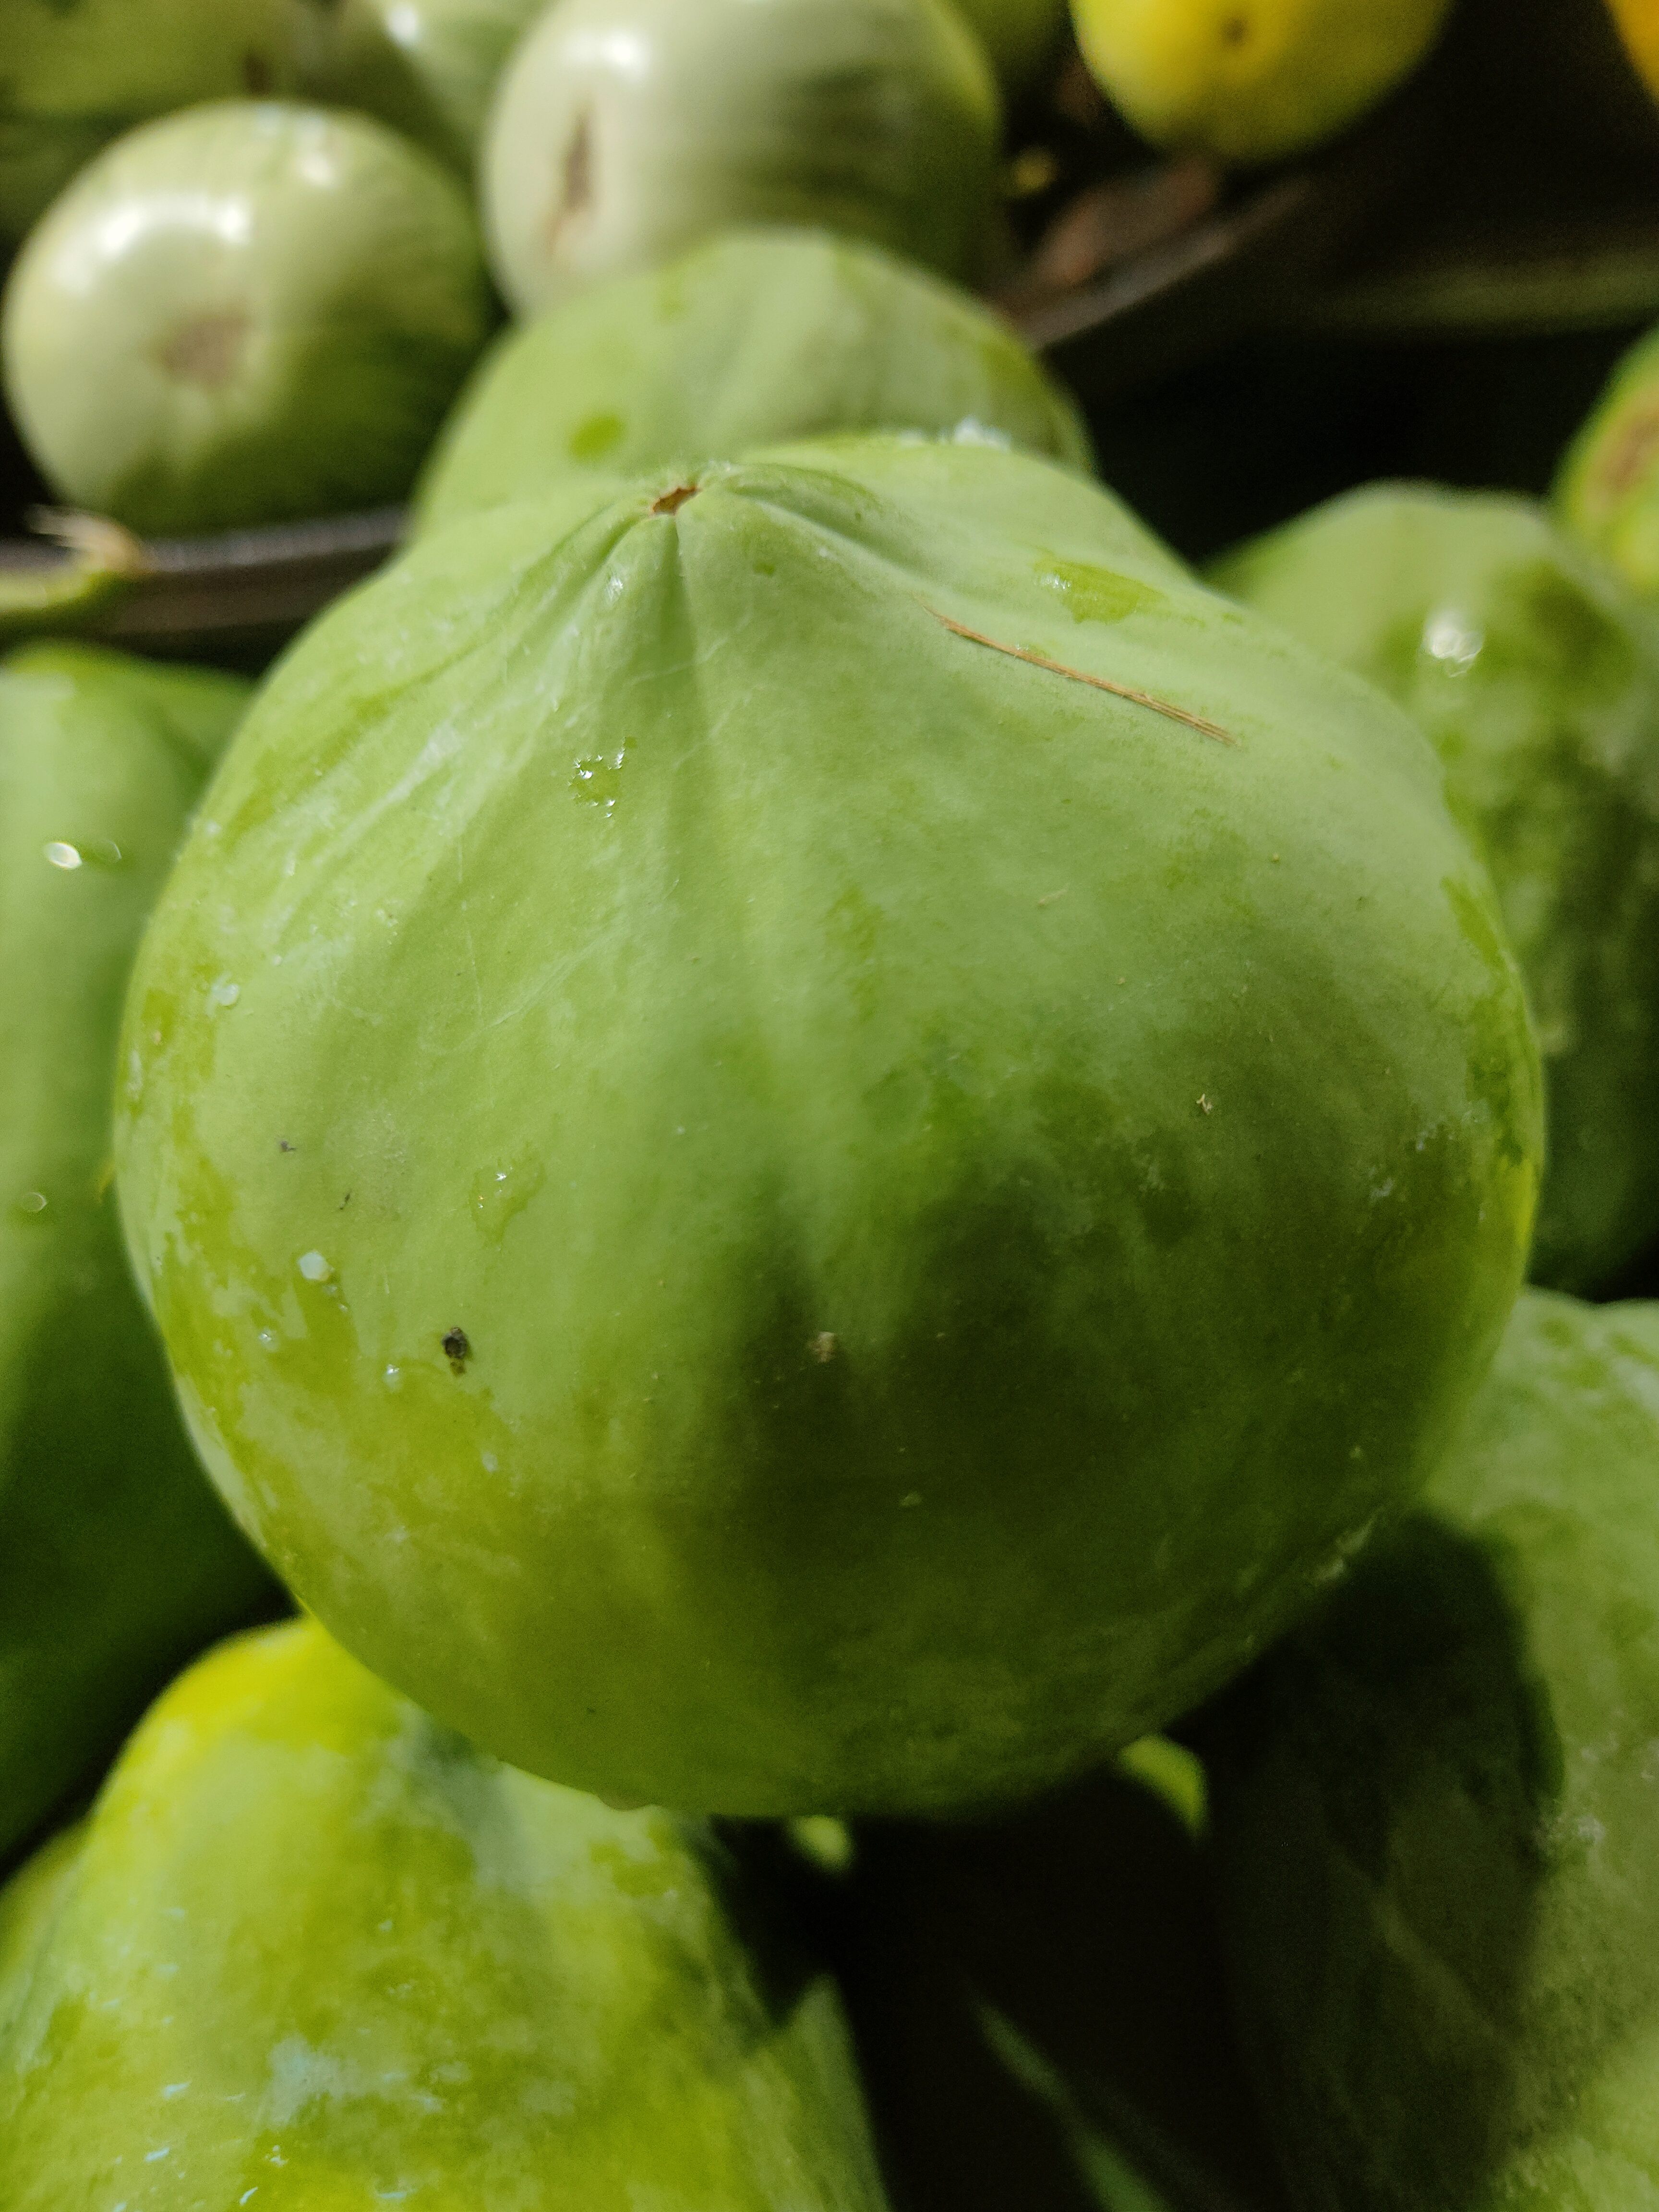
Label: Carica Papaya